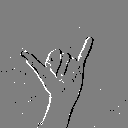
ASL letter: y